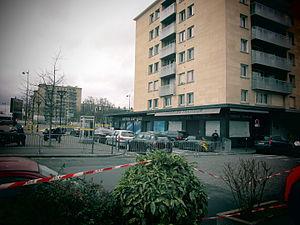
Le magasin Hyper Cacher, porte de Vincennes à Paris, au lendemain de la prise d'otages